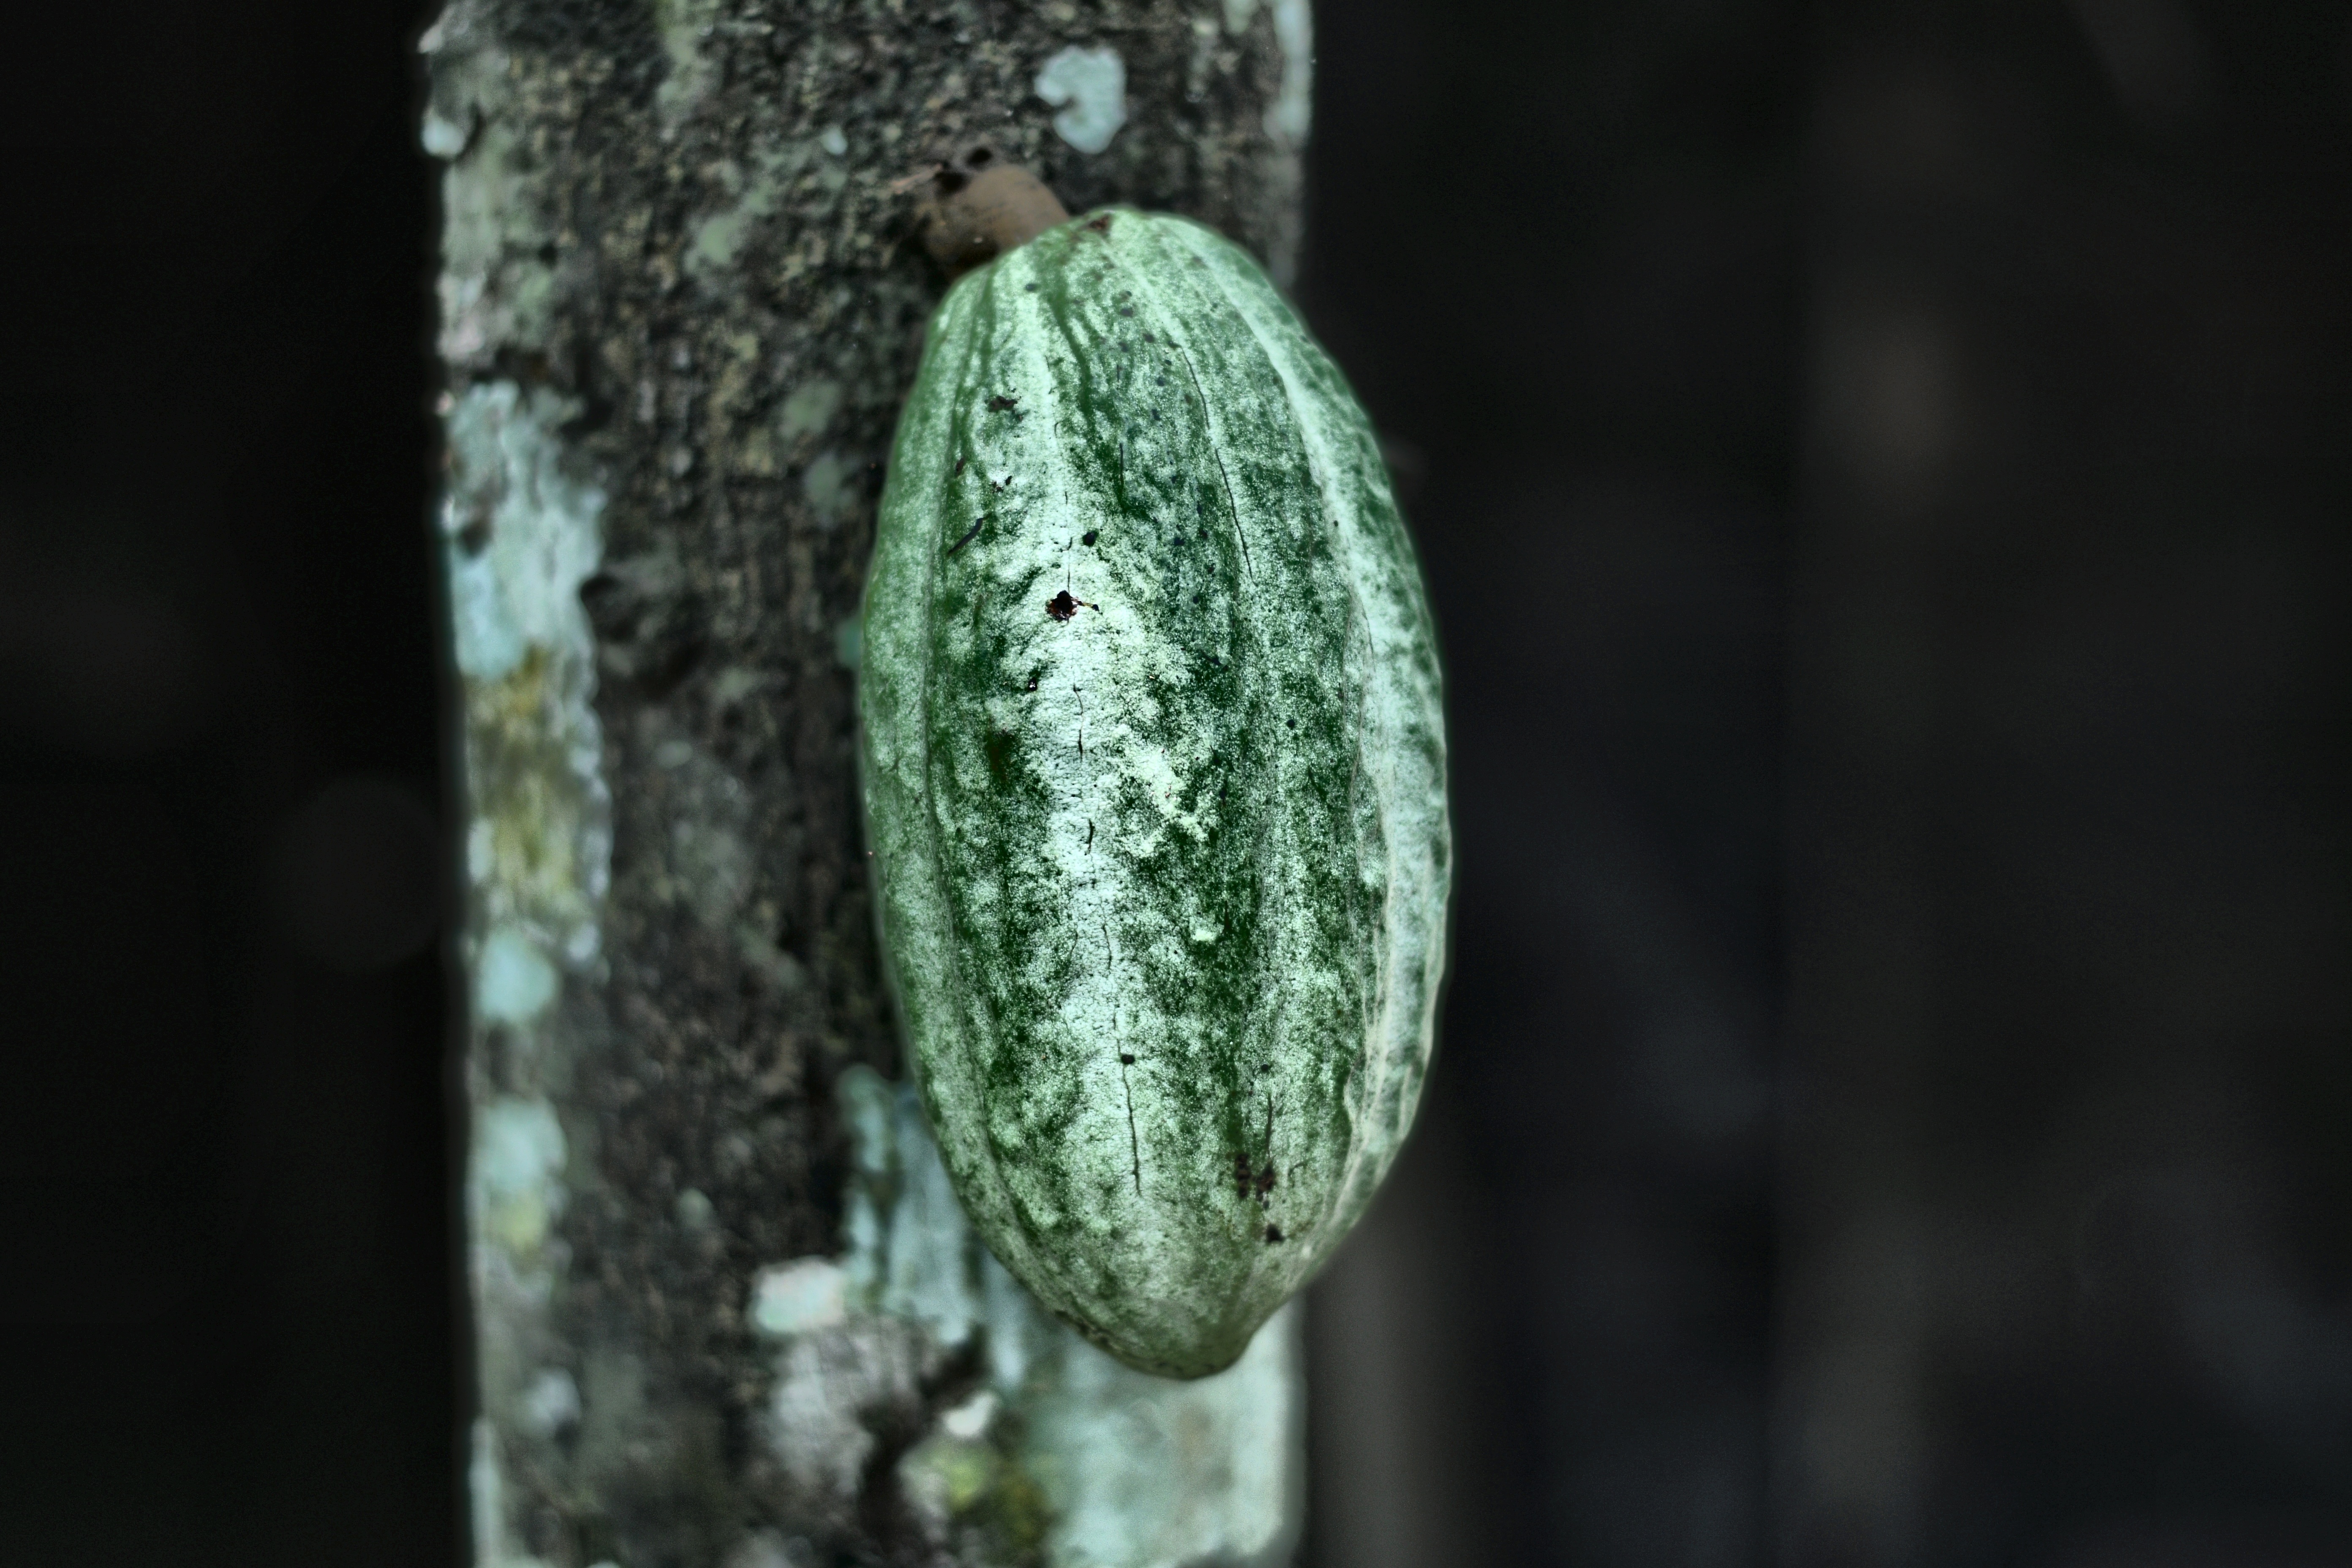
Maturity: unmature
Variety: Guiana